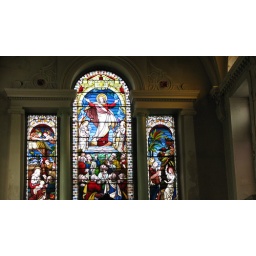
Old stained glass window in Illingworth Chapel